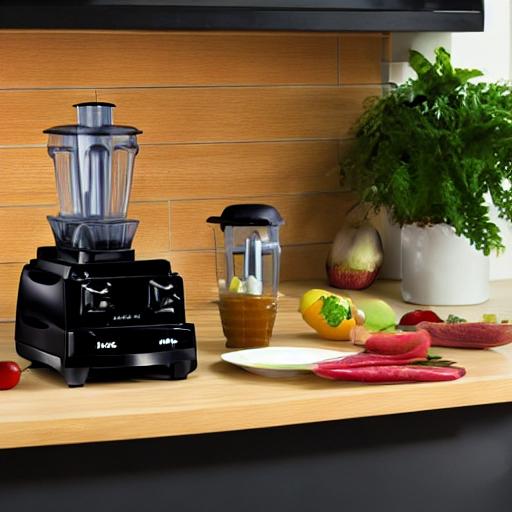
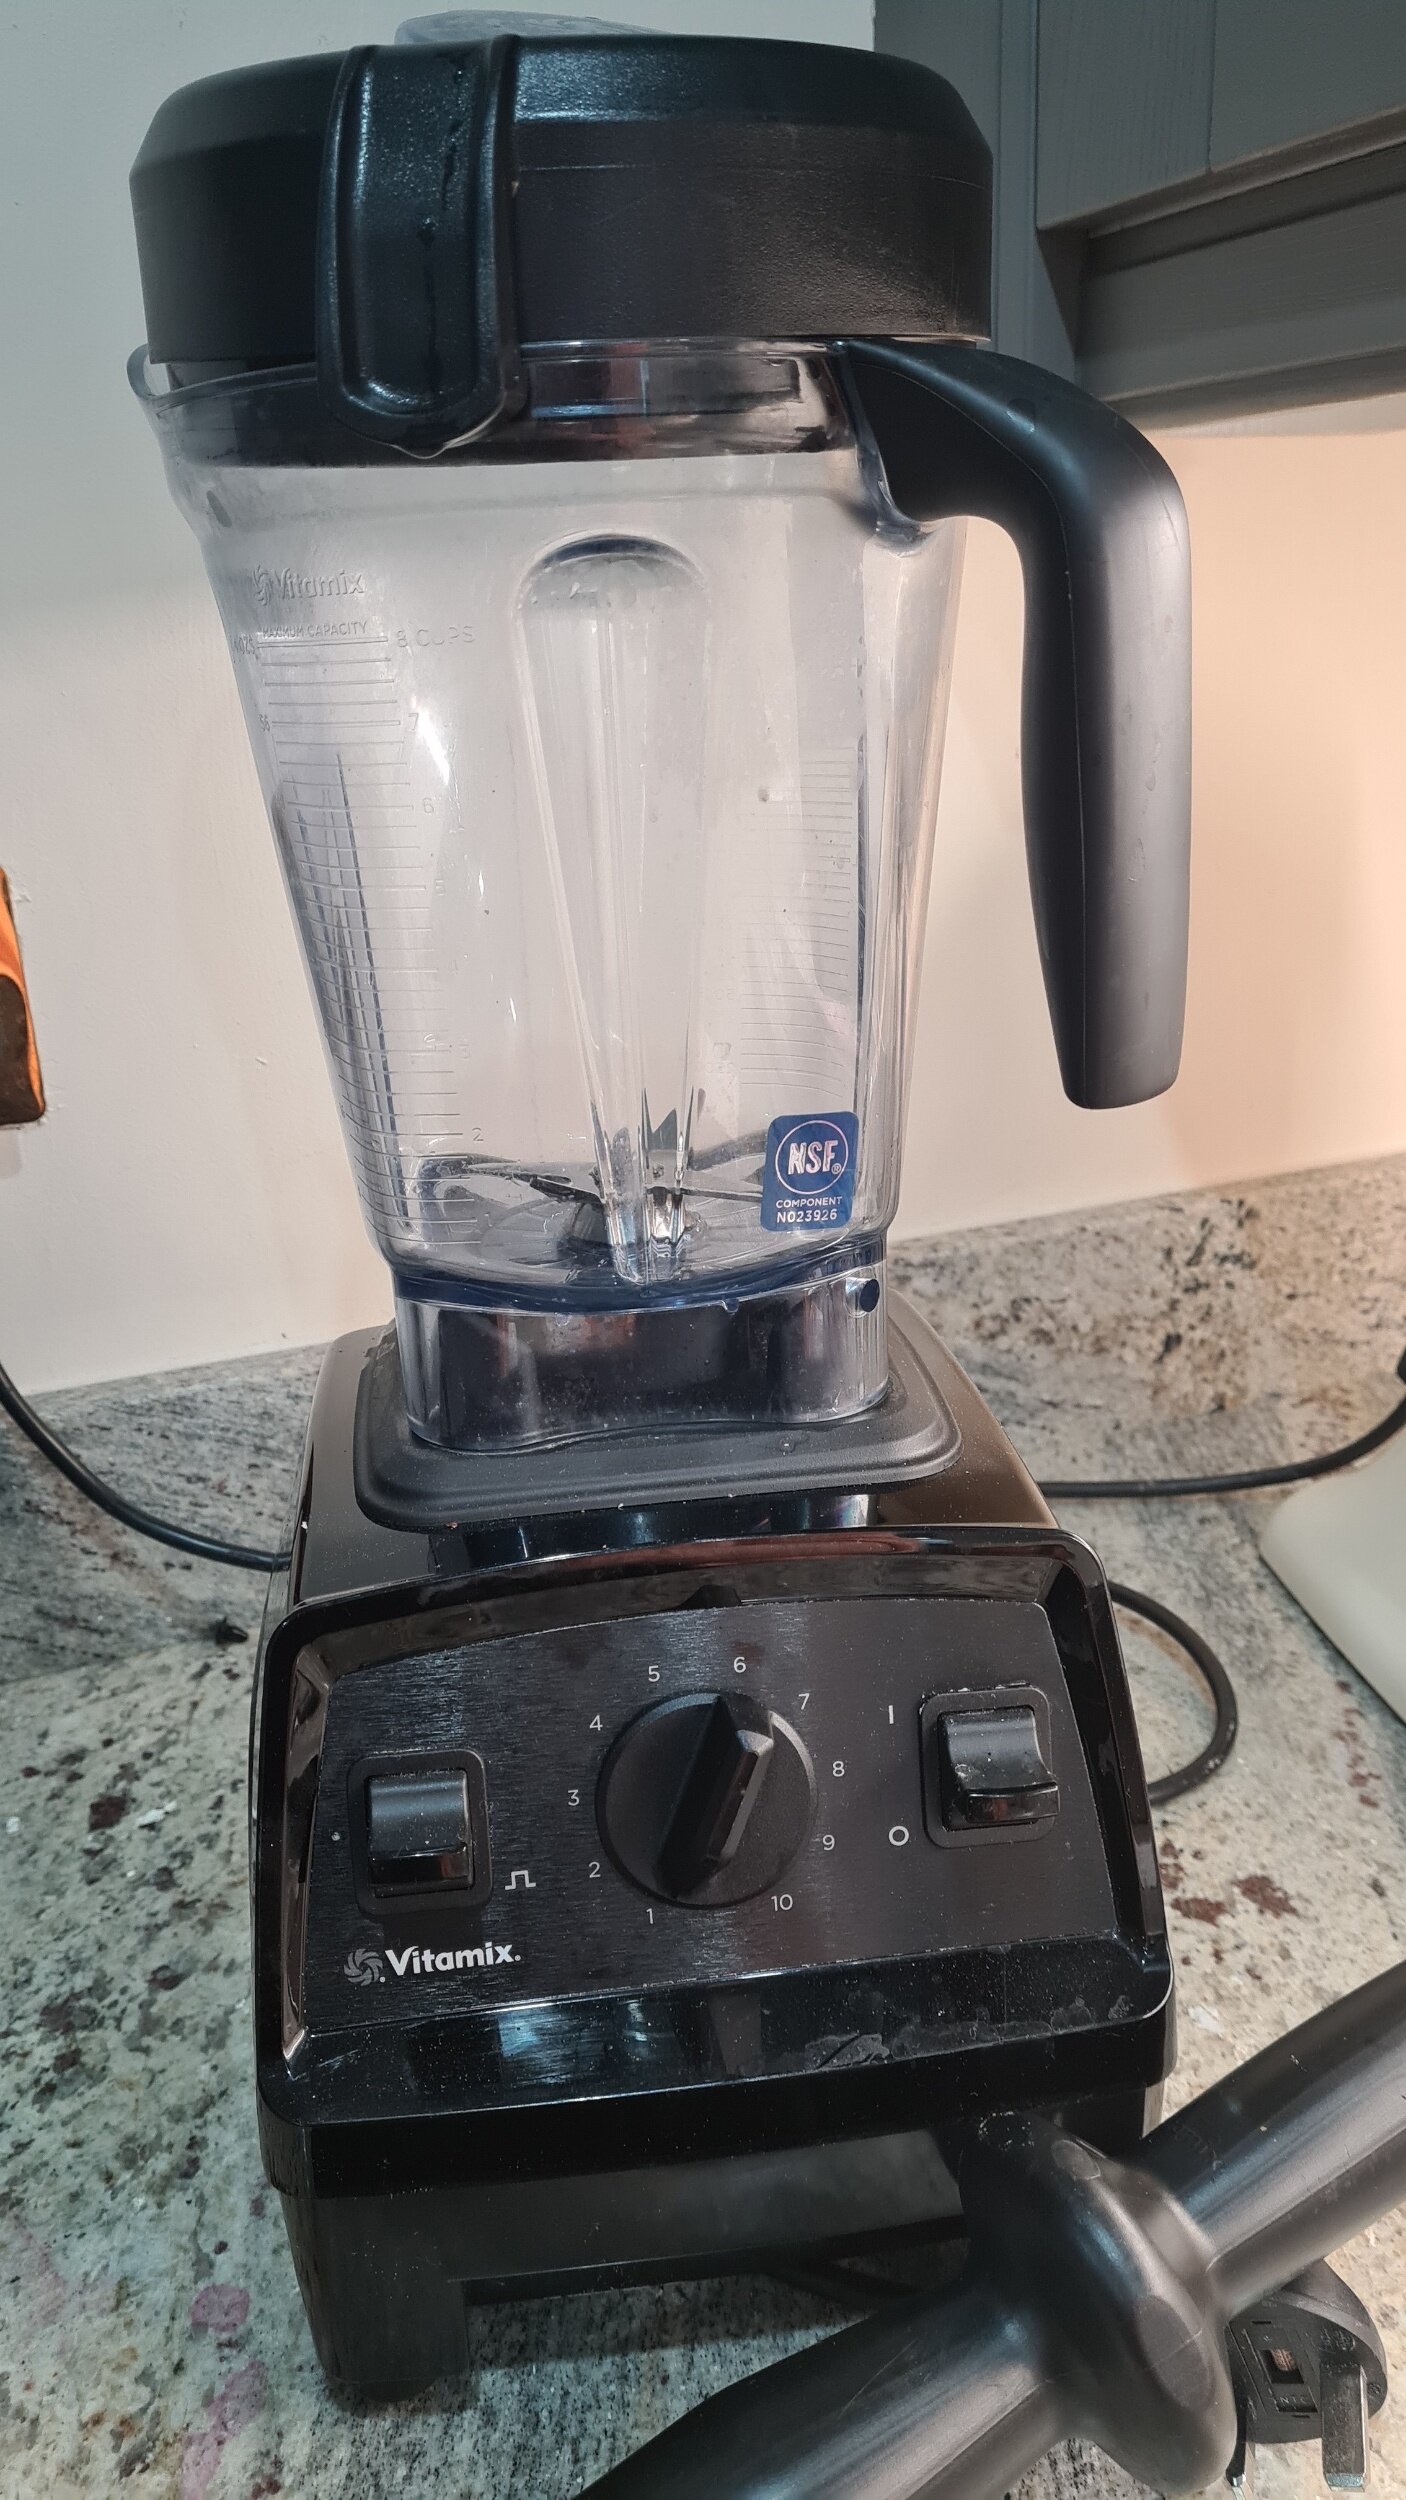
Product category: items_blender
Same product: no